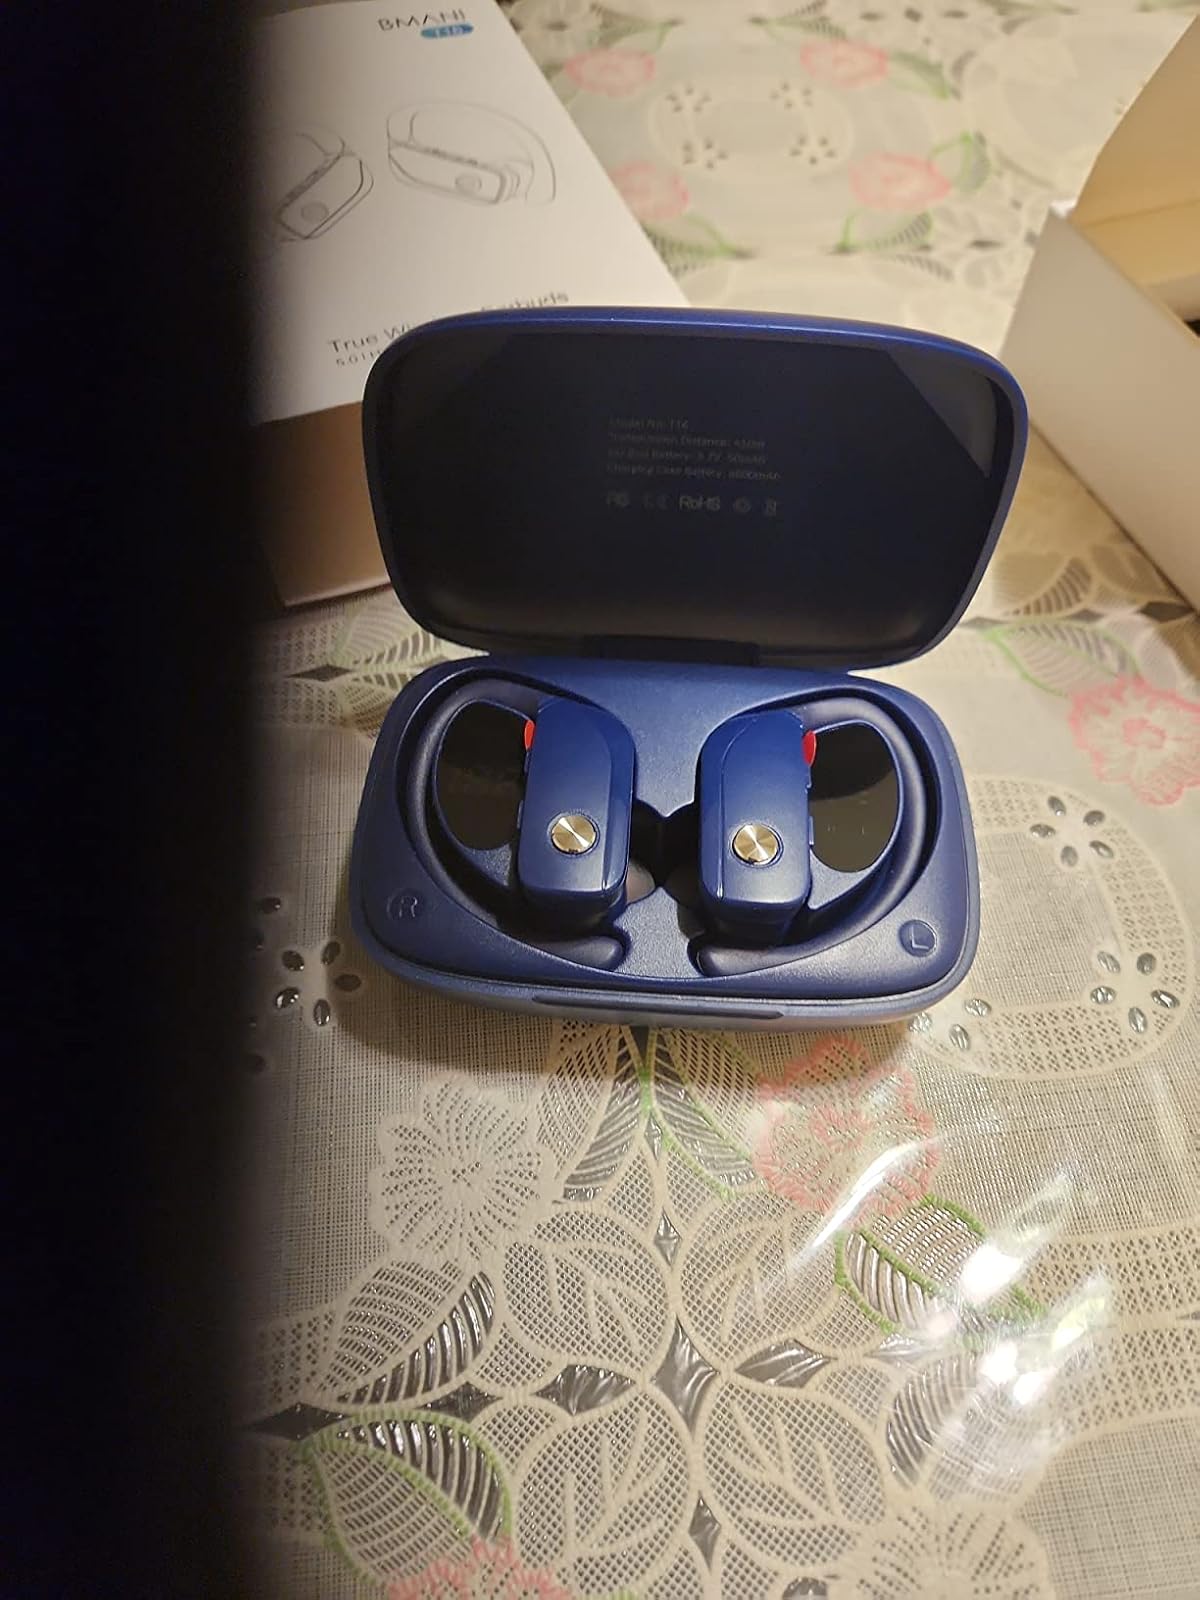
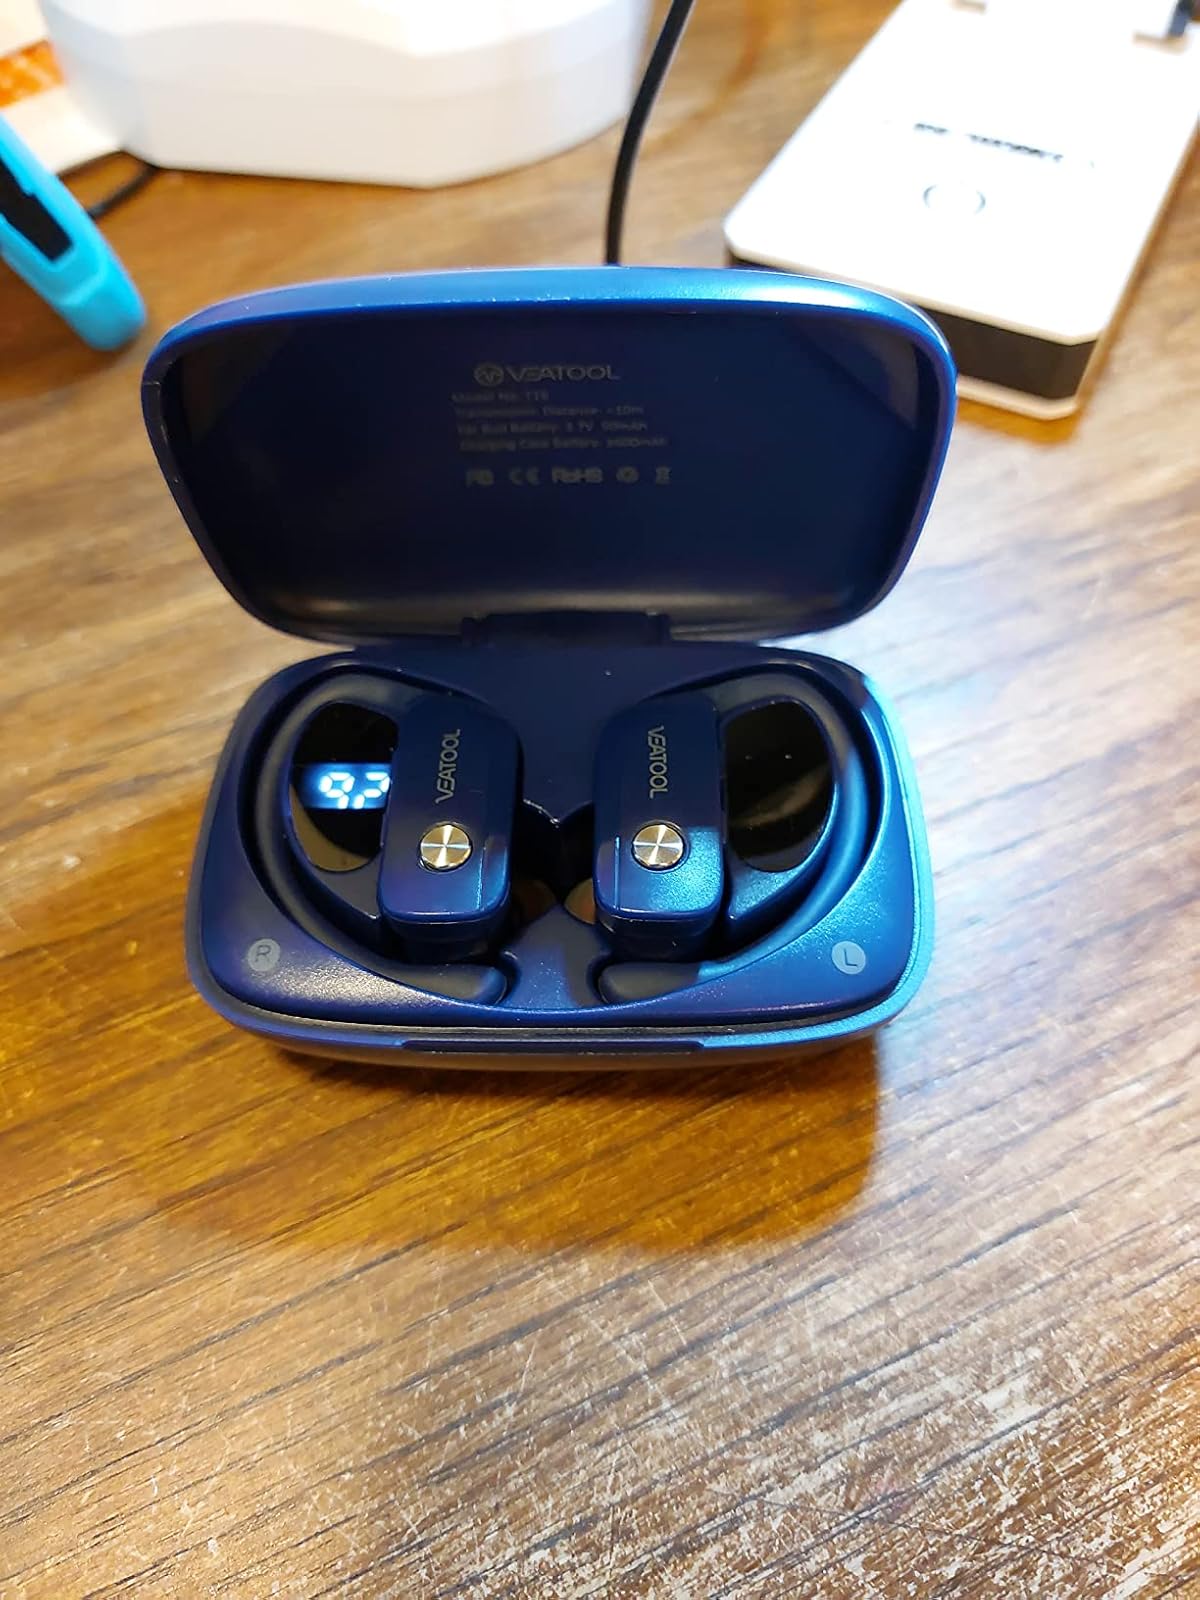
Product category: earbuds
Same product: yes